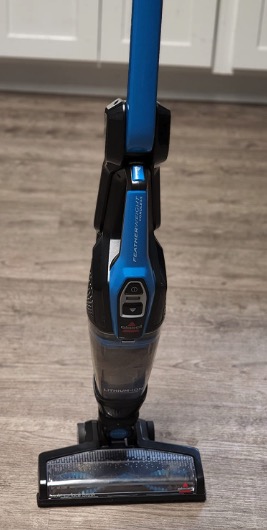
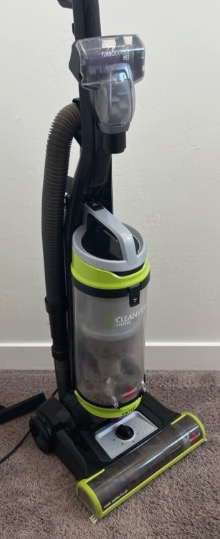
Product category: items_vacuum
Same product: no